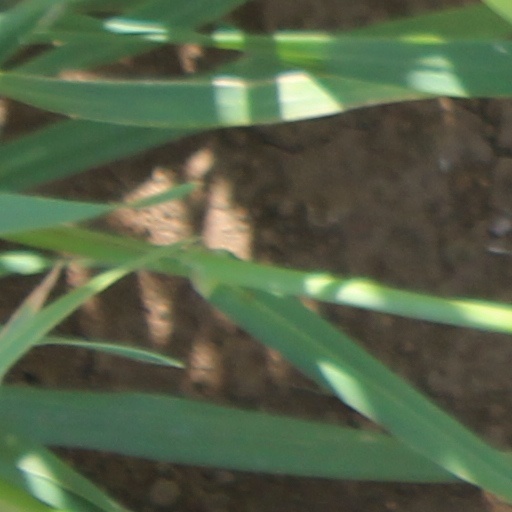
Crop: wheat